Plug-in electric vehicles in Europe

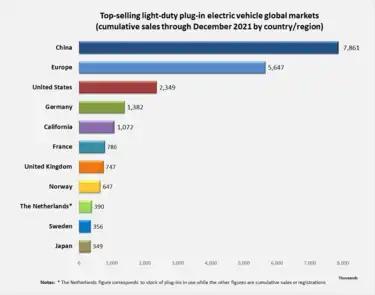
Cumulative light-duty plug-in electric vehicle sales in Europe compared to the world's top-selling countries and regional markets . Europe is the world's second largest plug-in market after China.

Cumulative sales of light-duty plug-in electric vehicles in Europe passed the 500,000 unit mark in May 2016, the one million milestone in June 2018, and the two million mark in April 2020. Norway passed the 100,000th registered plug-in unit milestone in April 2016, France passed the same milestone in September 2016, and the Netherlands in November 2016. The UK achieved the 100,000 unit mark in March 2017.